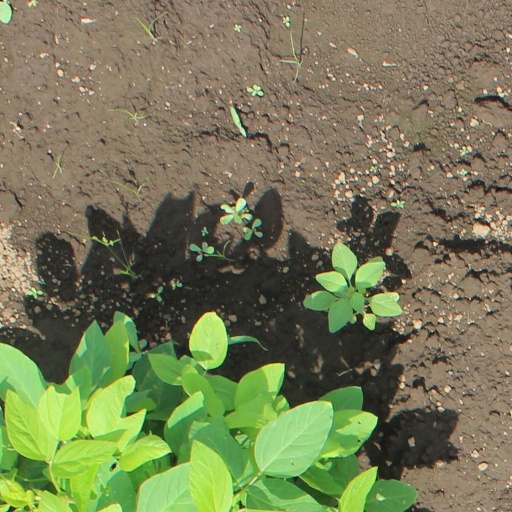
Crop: soybean